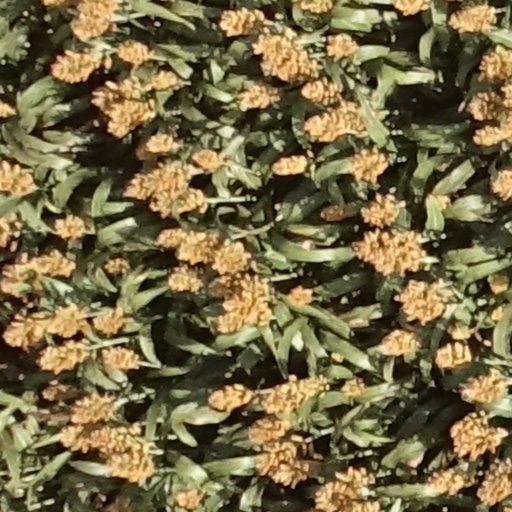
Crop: sorghum